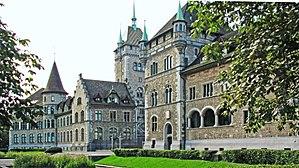
Gustav Gull est un architecte suisse de l'historicisme.